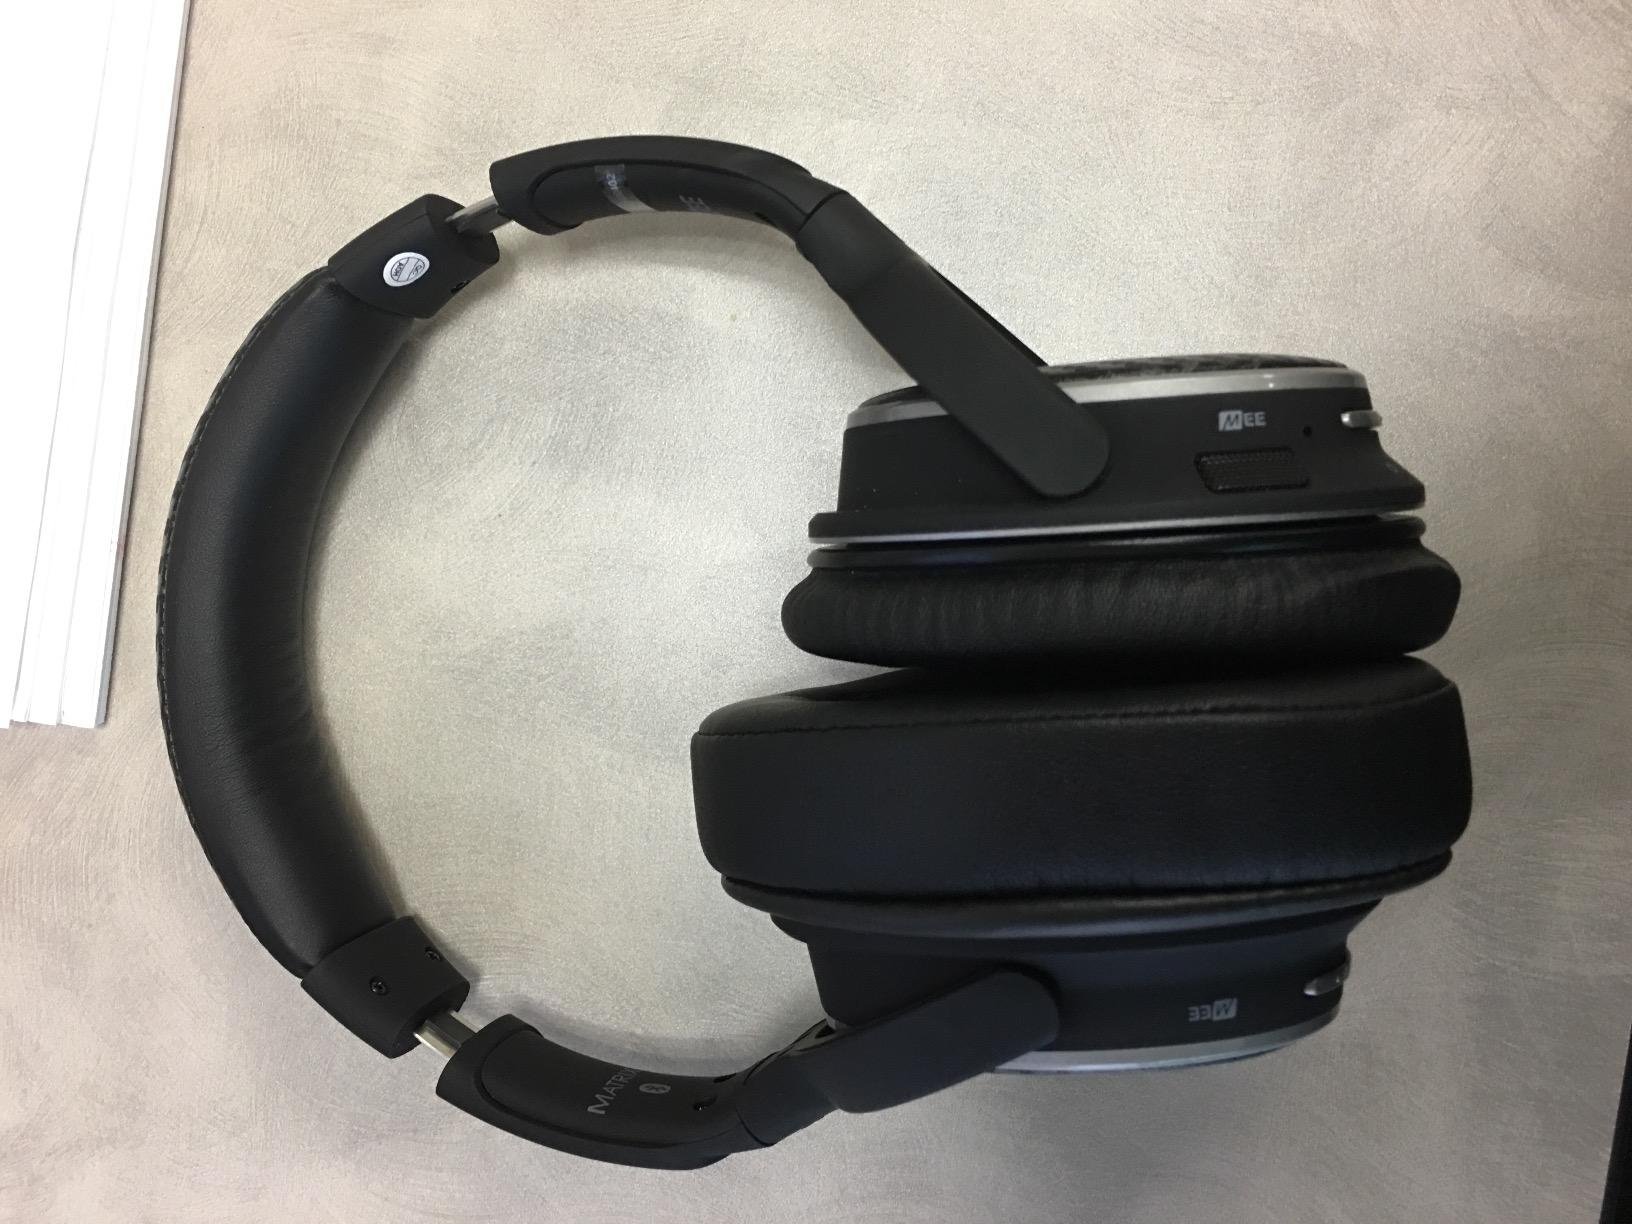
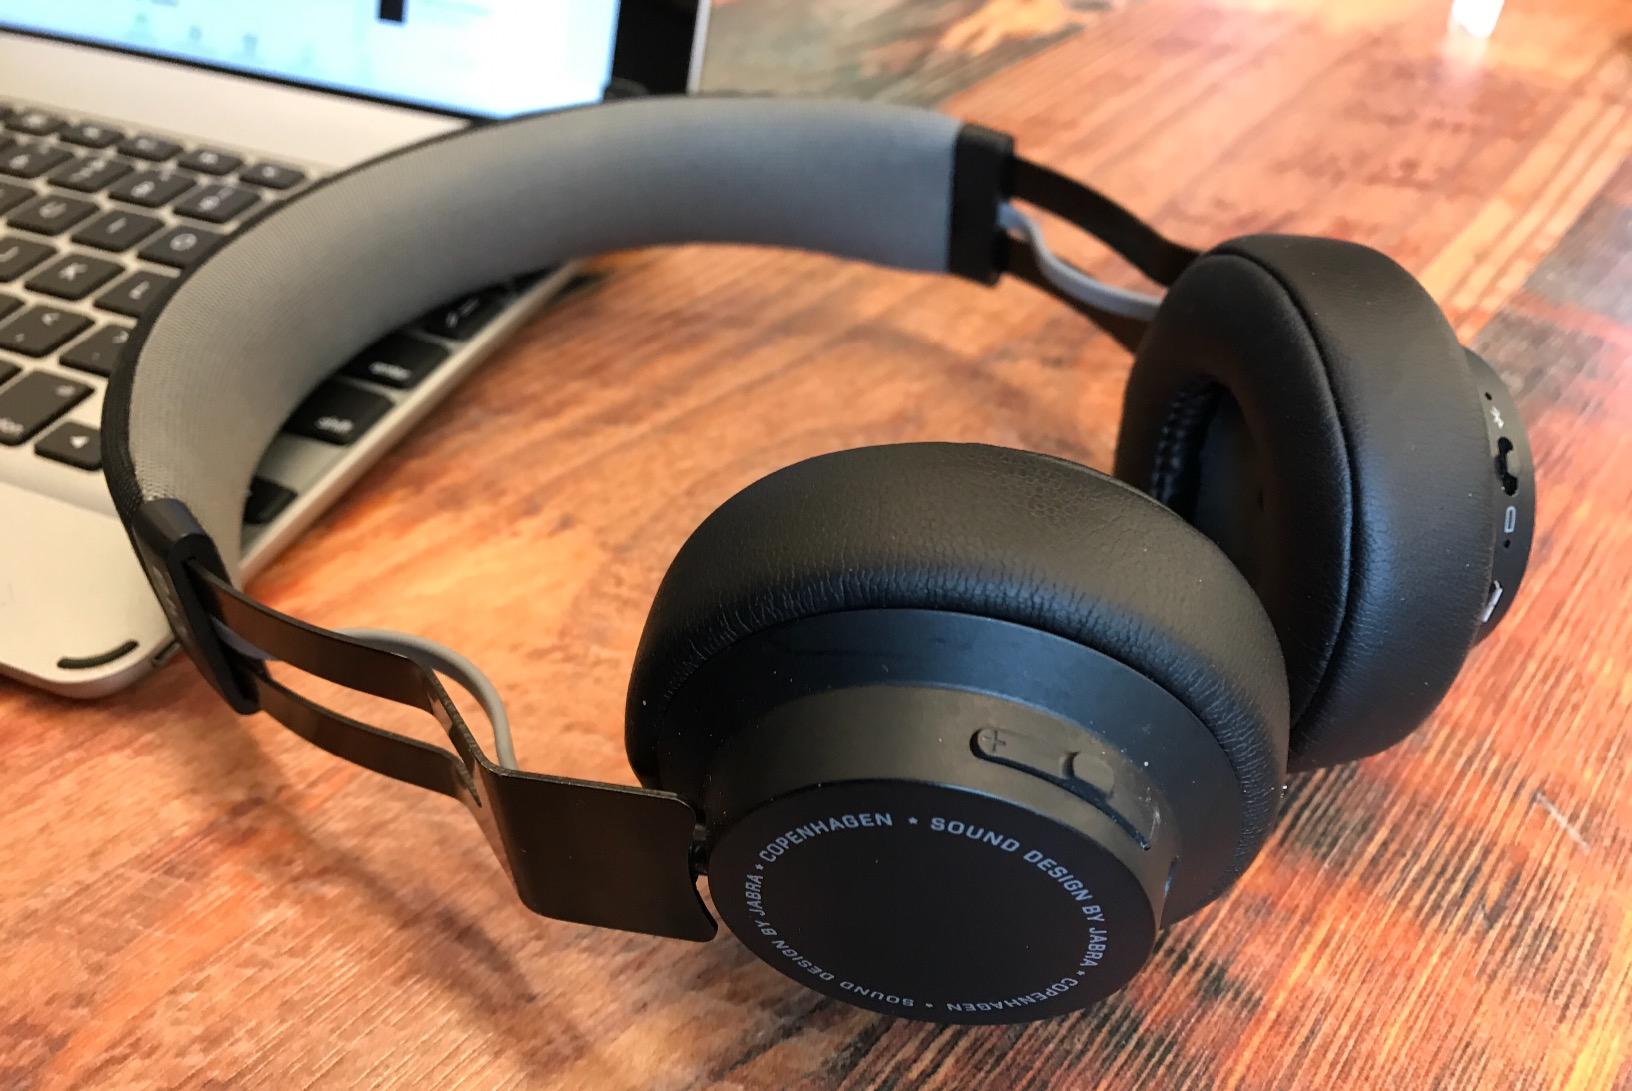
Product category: headphones
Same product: no